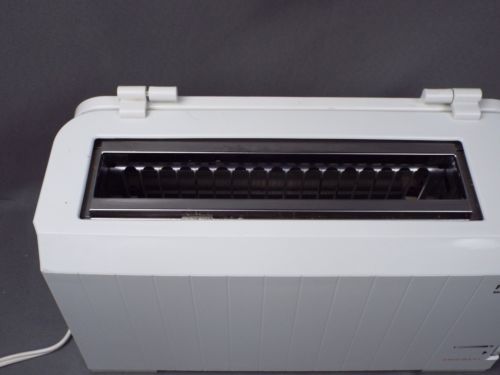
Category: toaster